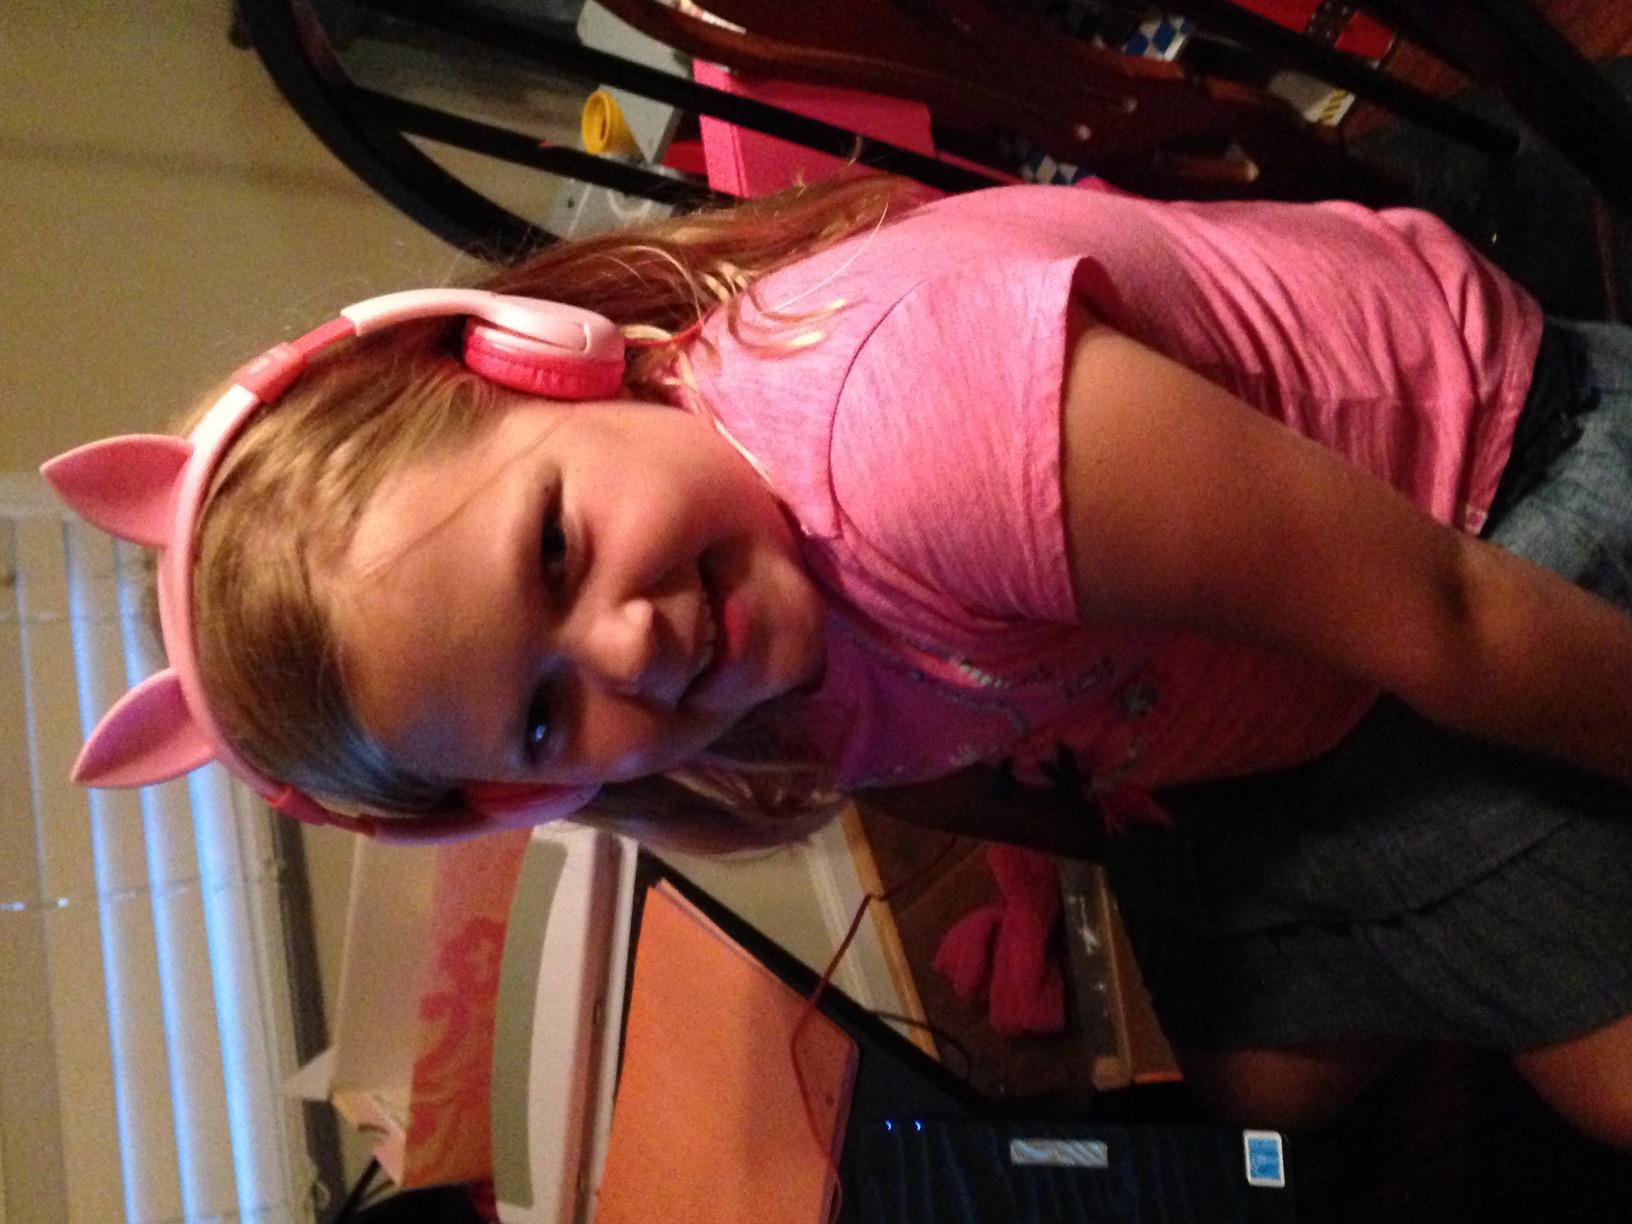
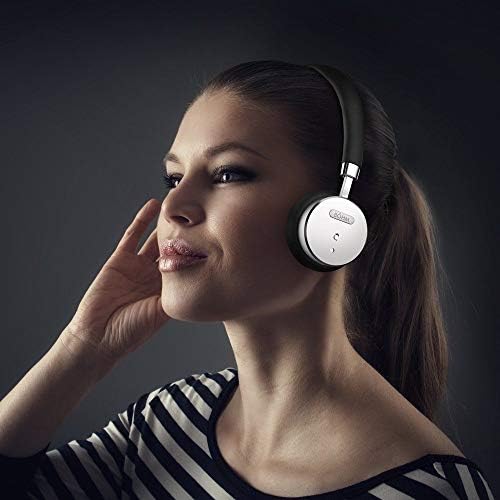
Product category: headphones
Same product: no